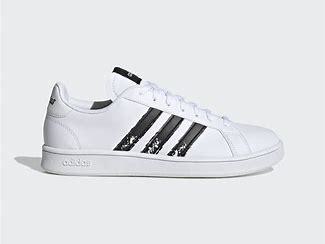
Brand: Adidas
Model: Grand Court Base